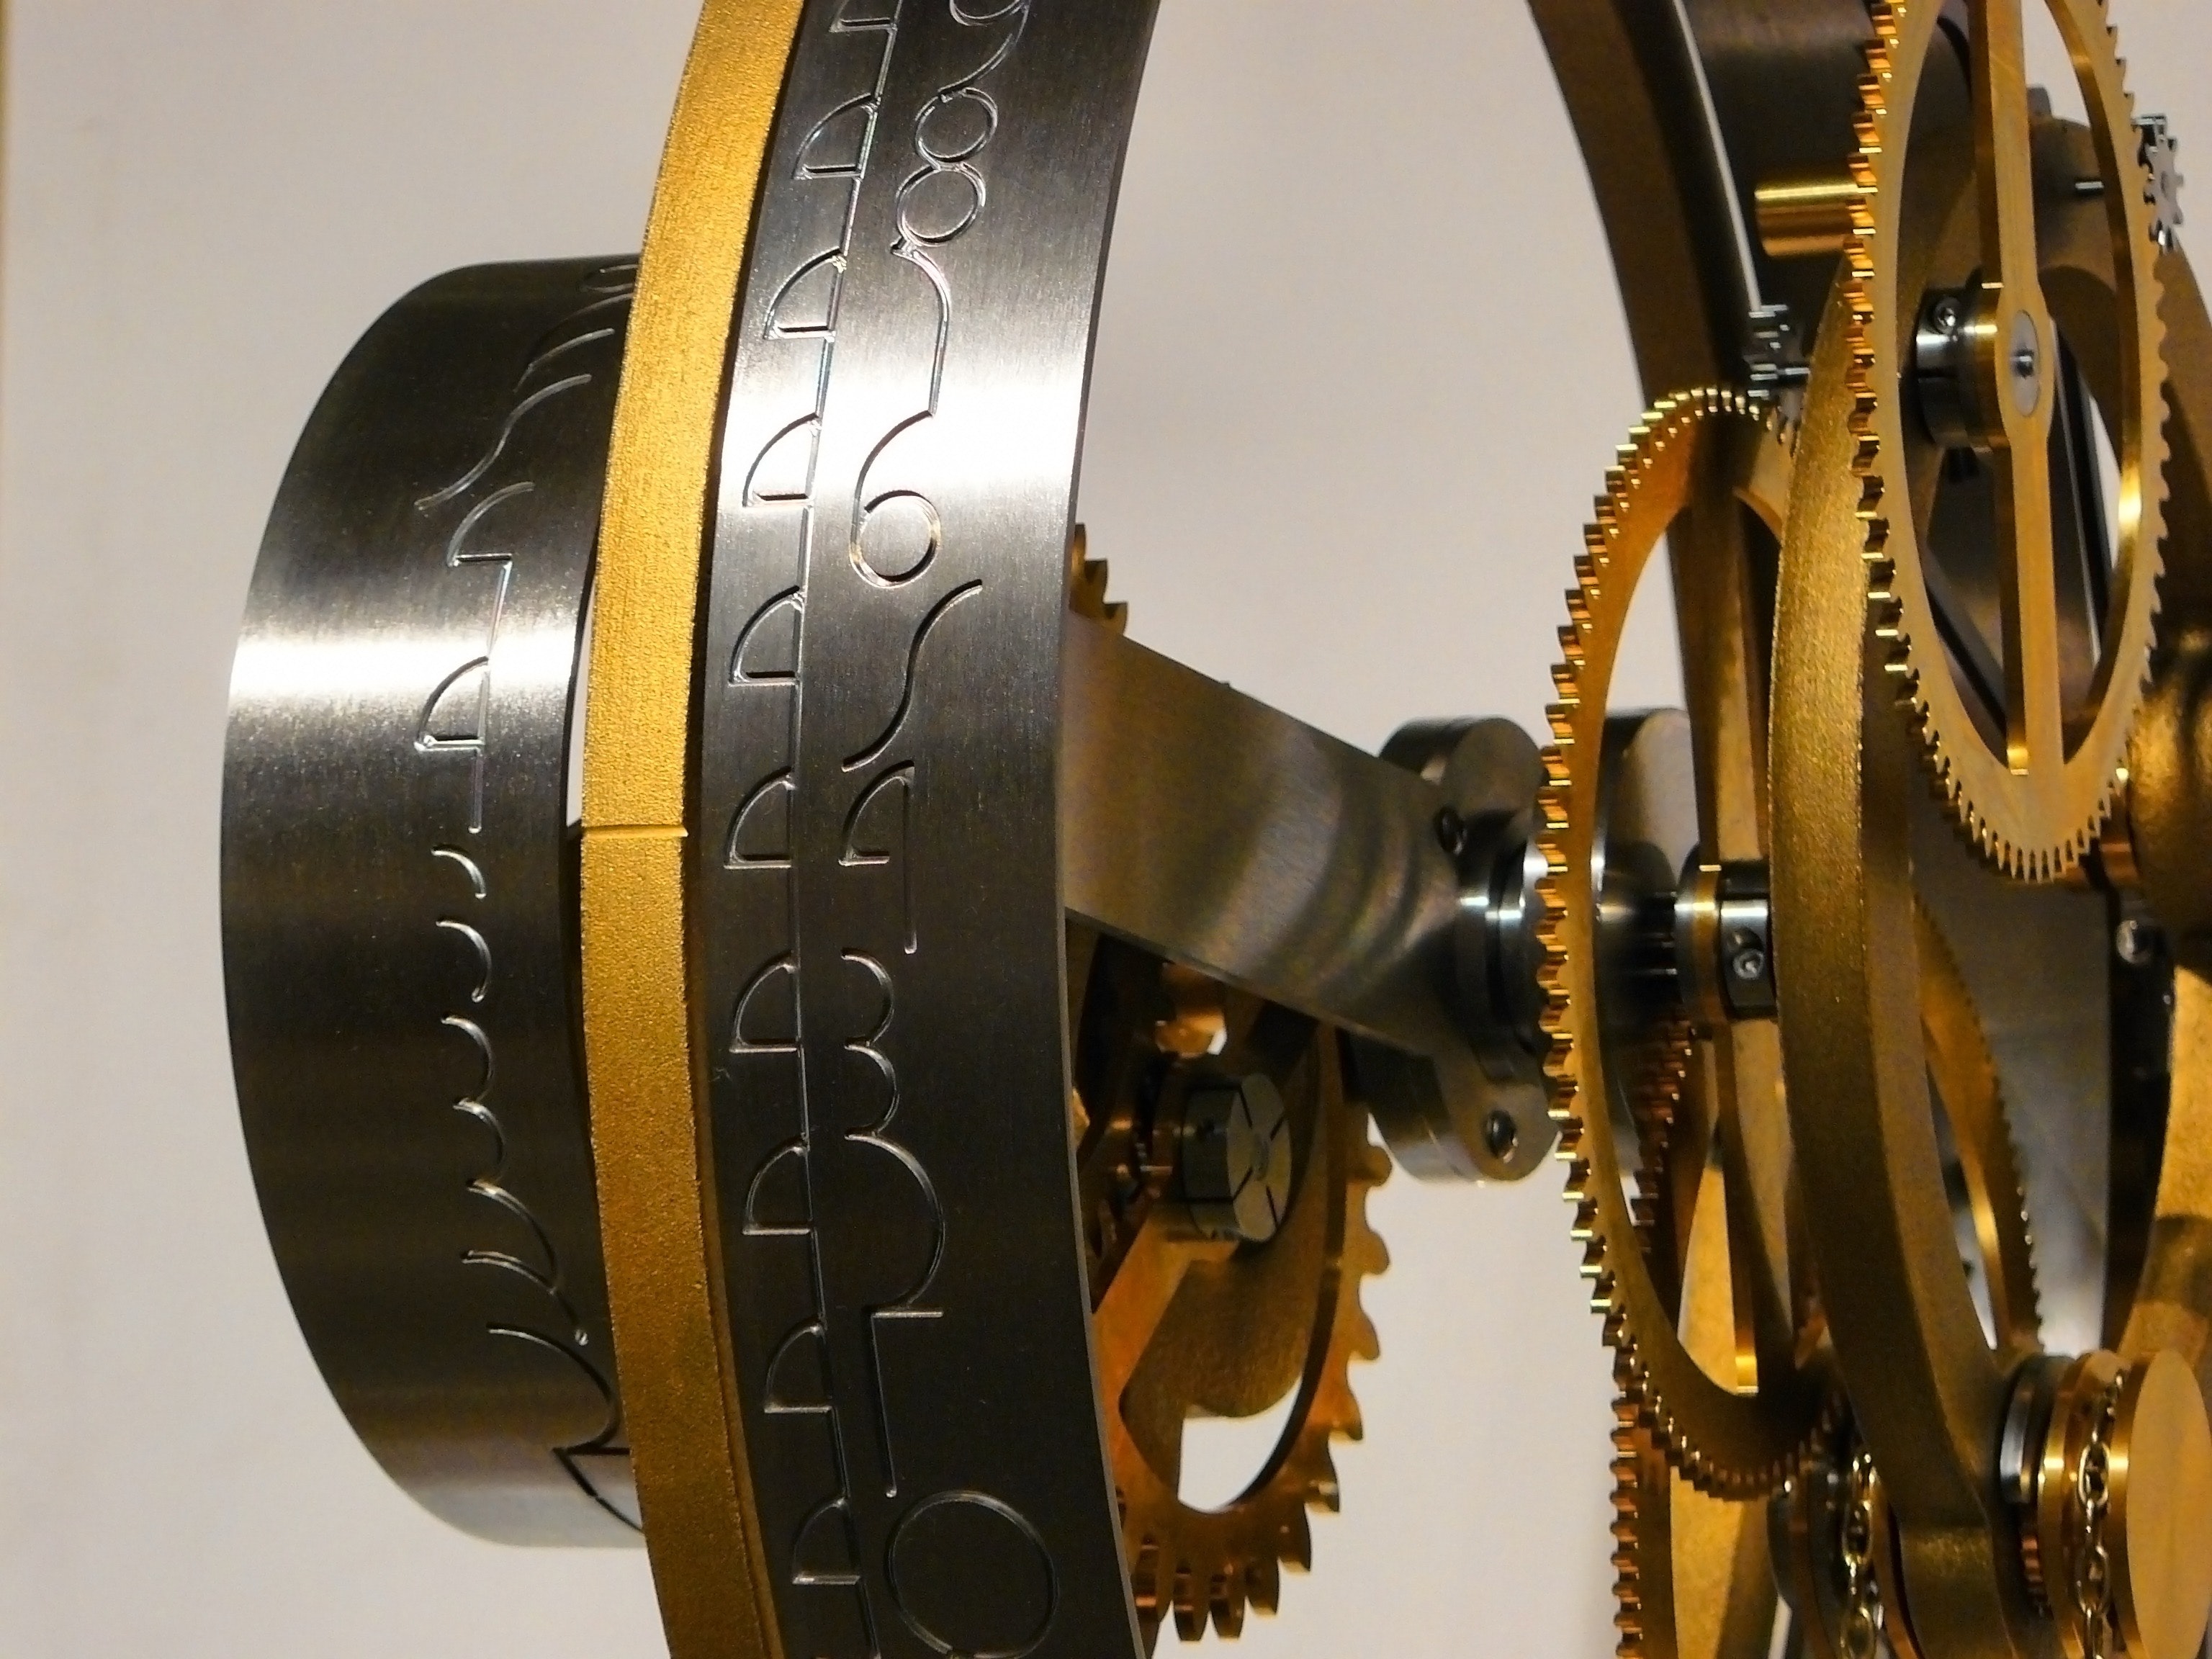
metal, brass, gear, copper